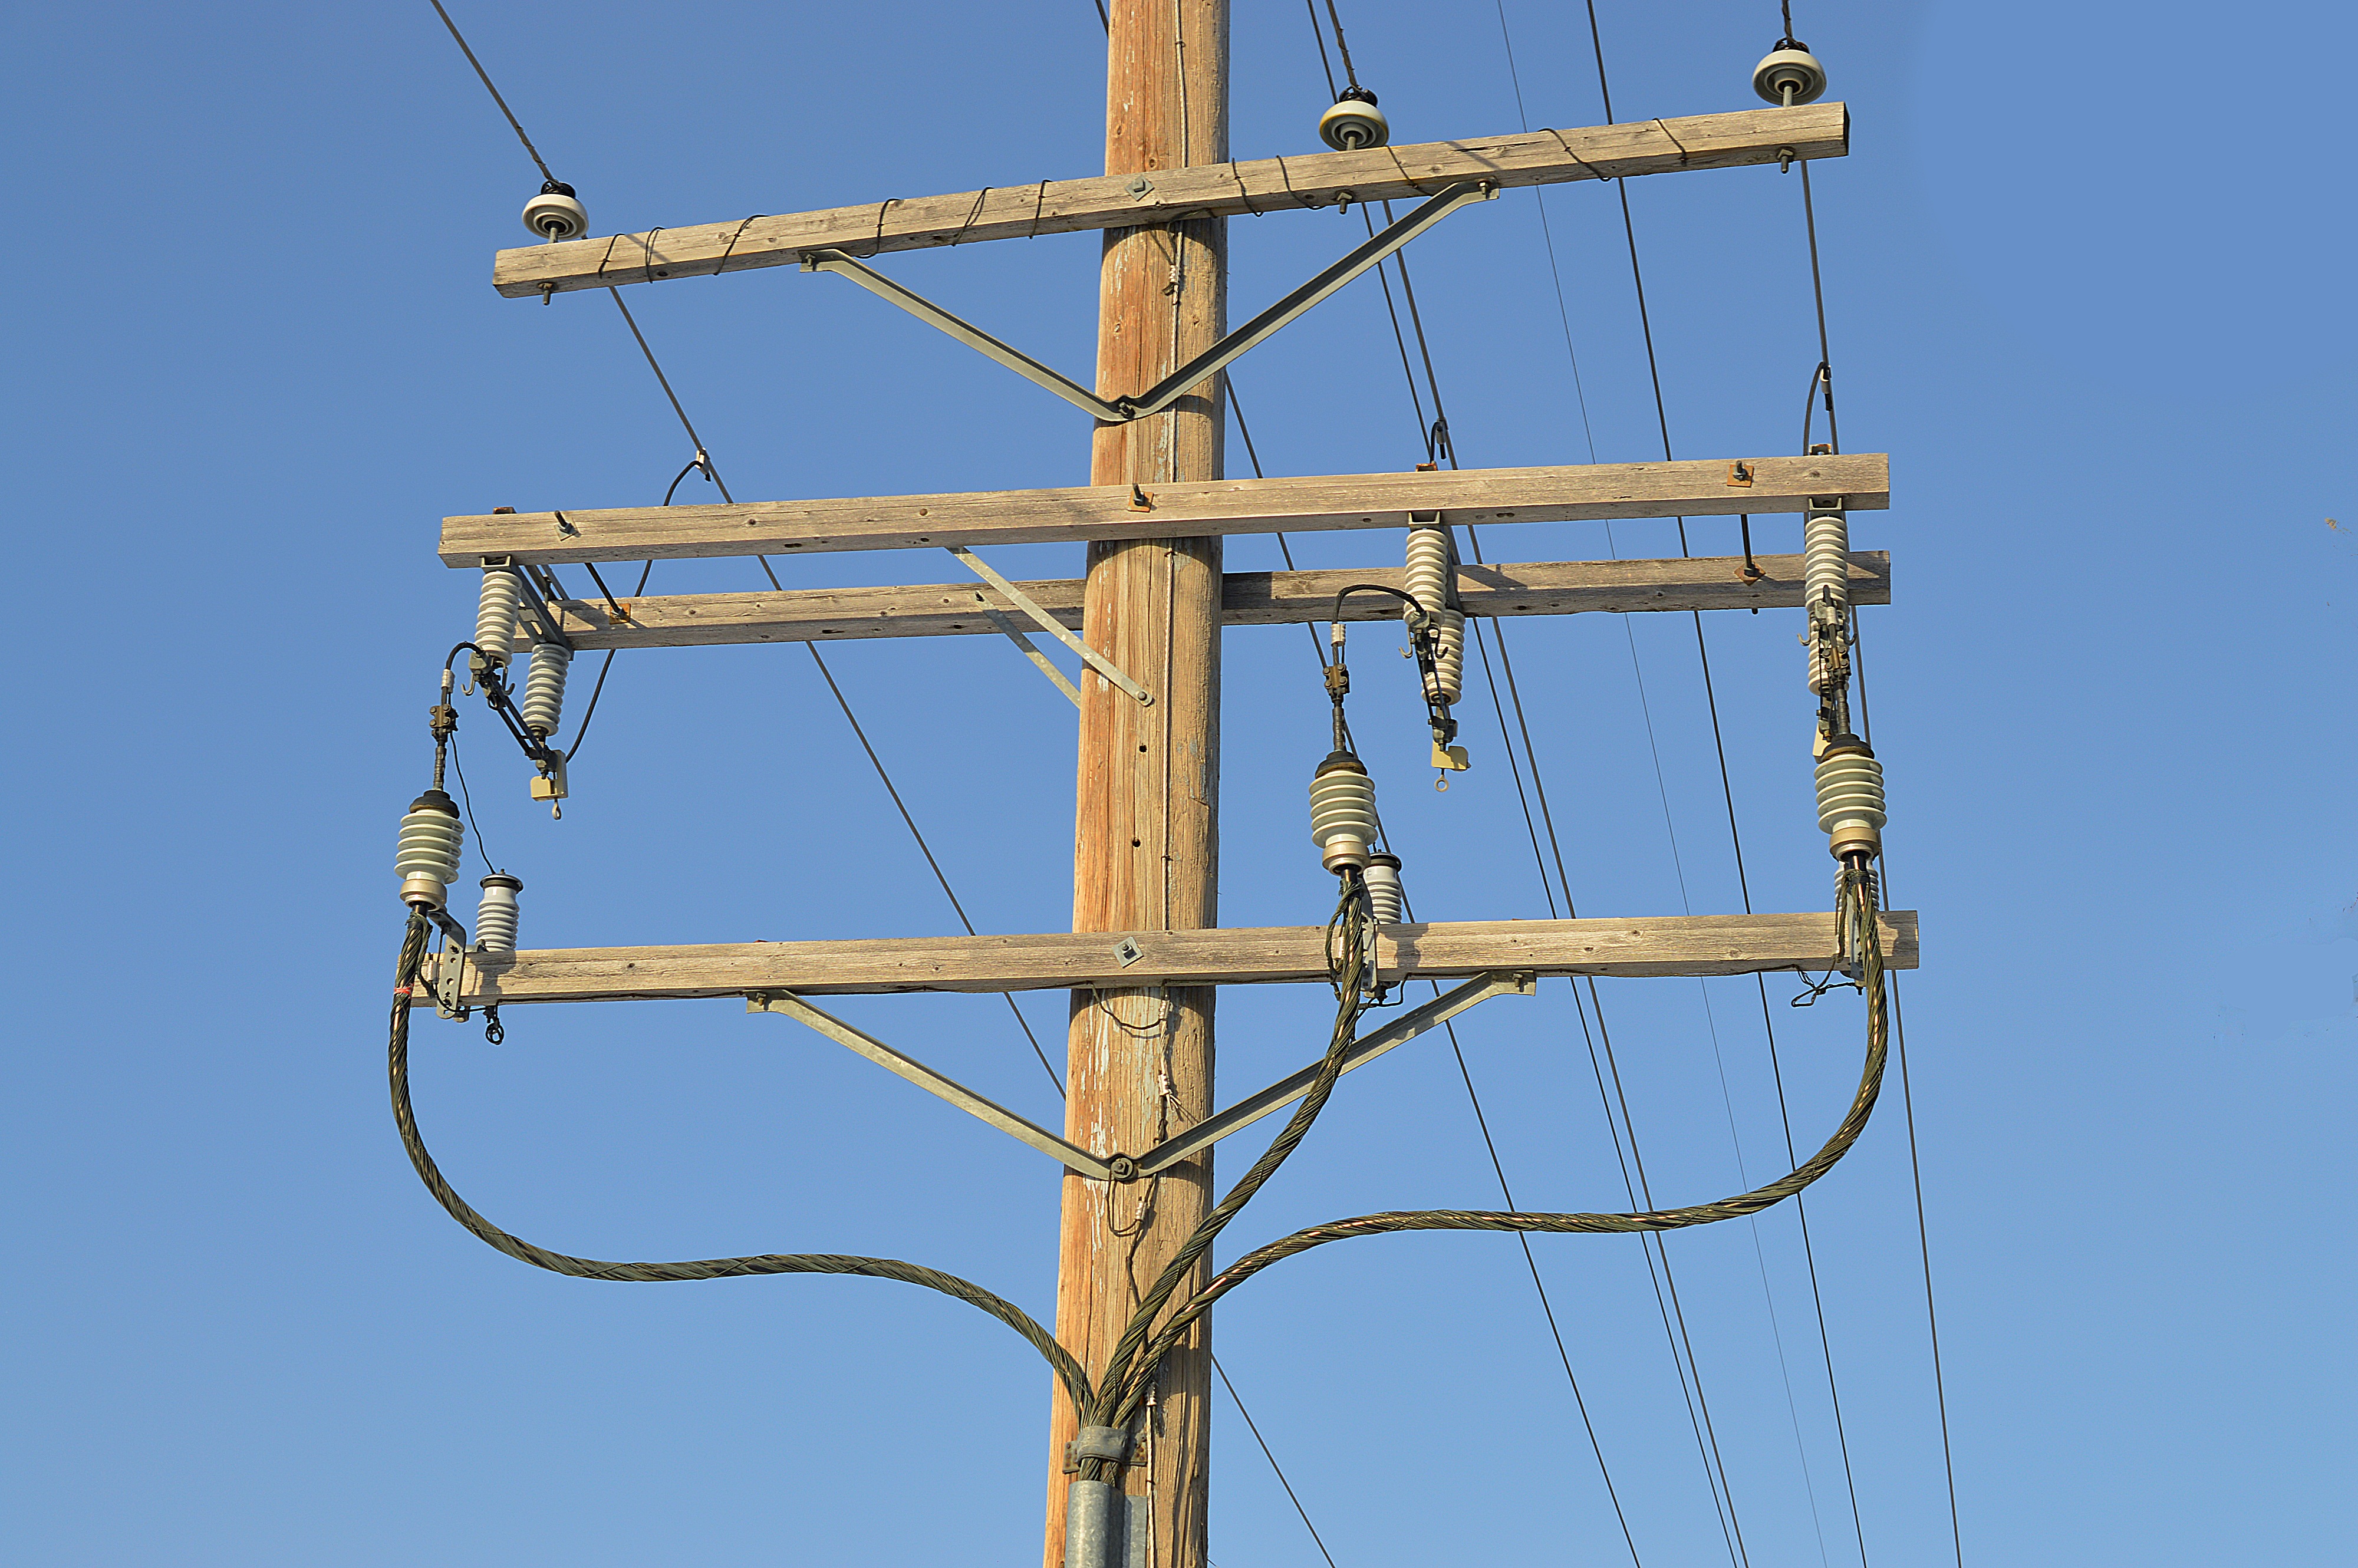
sky, cable, line, vehicle, tower, equipment, power line, mast, electrical, industrial, blue, street light, utility, electricity, lighting, energy, power, engineering, electric, transmission, voltage, transmission tower, outdoor structure, electrical supply, overhead power line, utilities